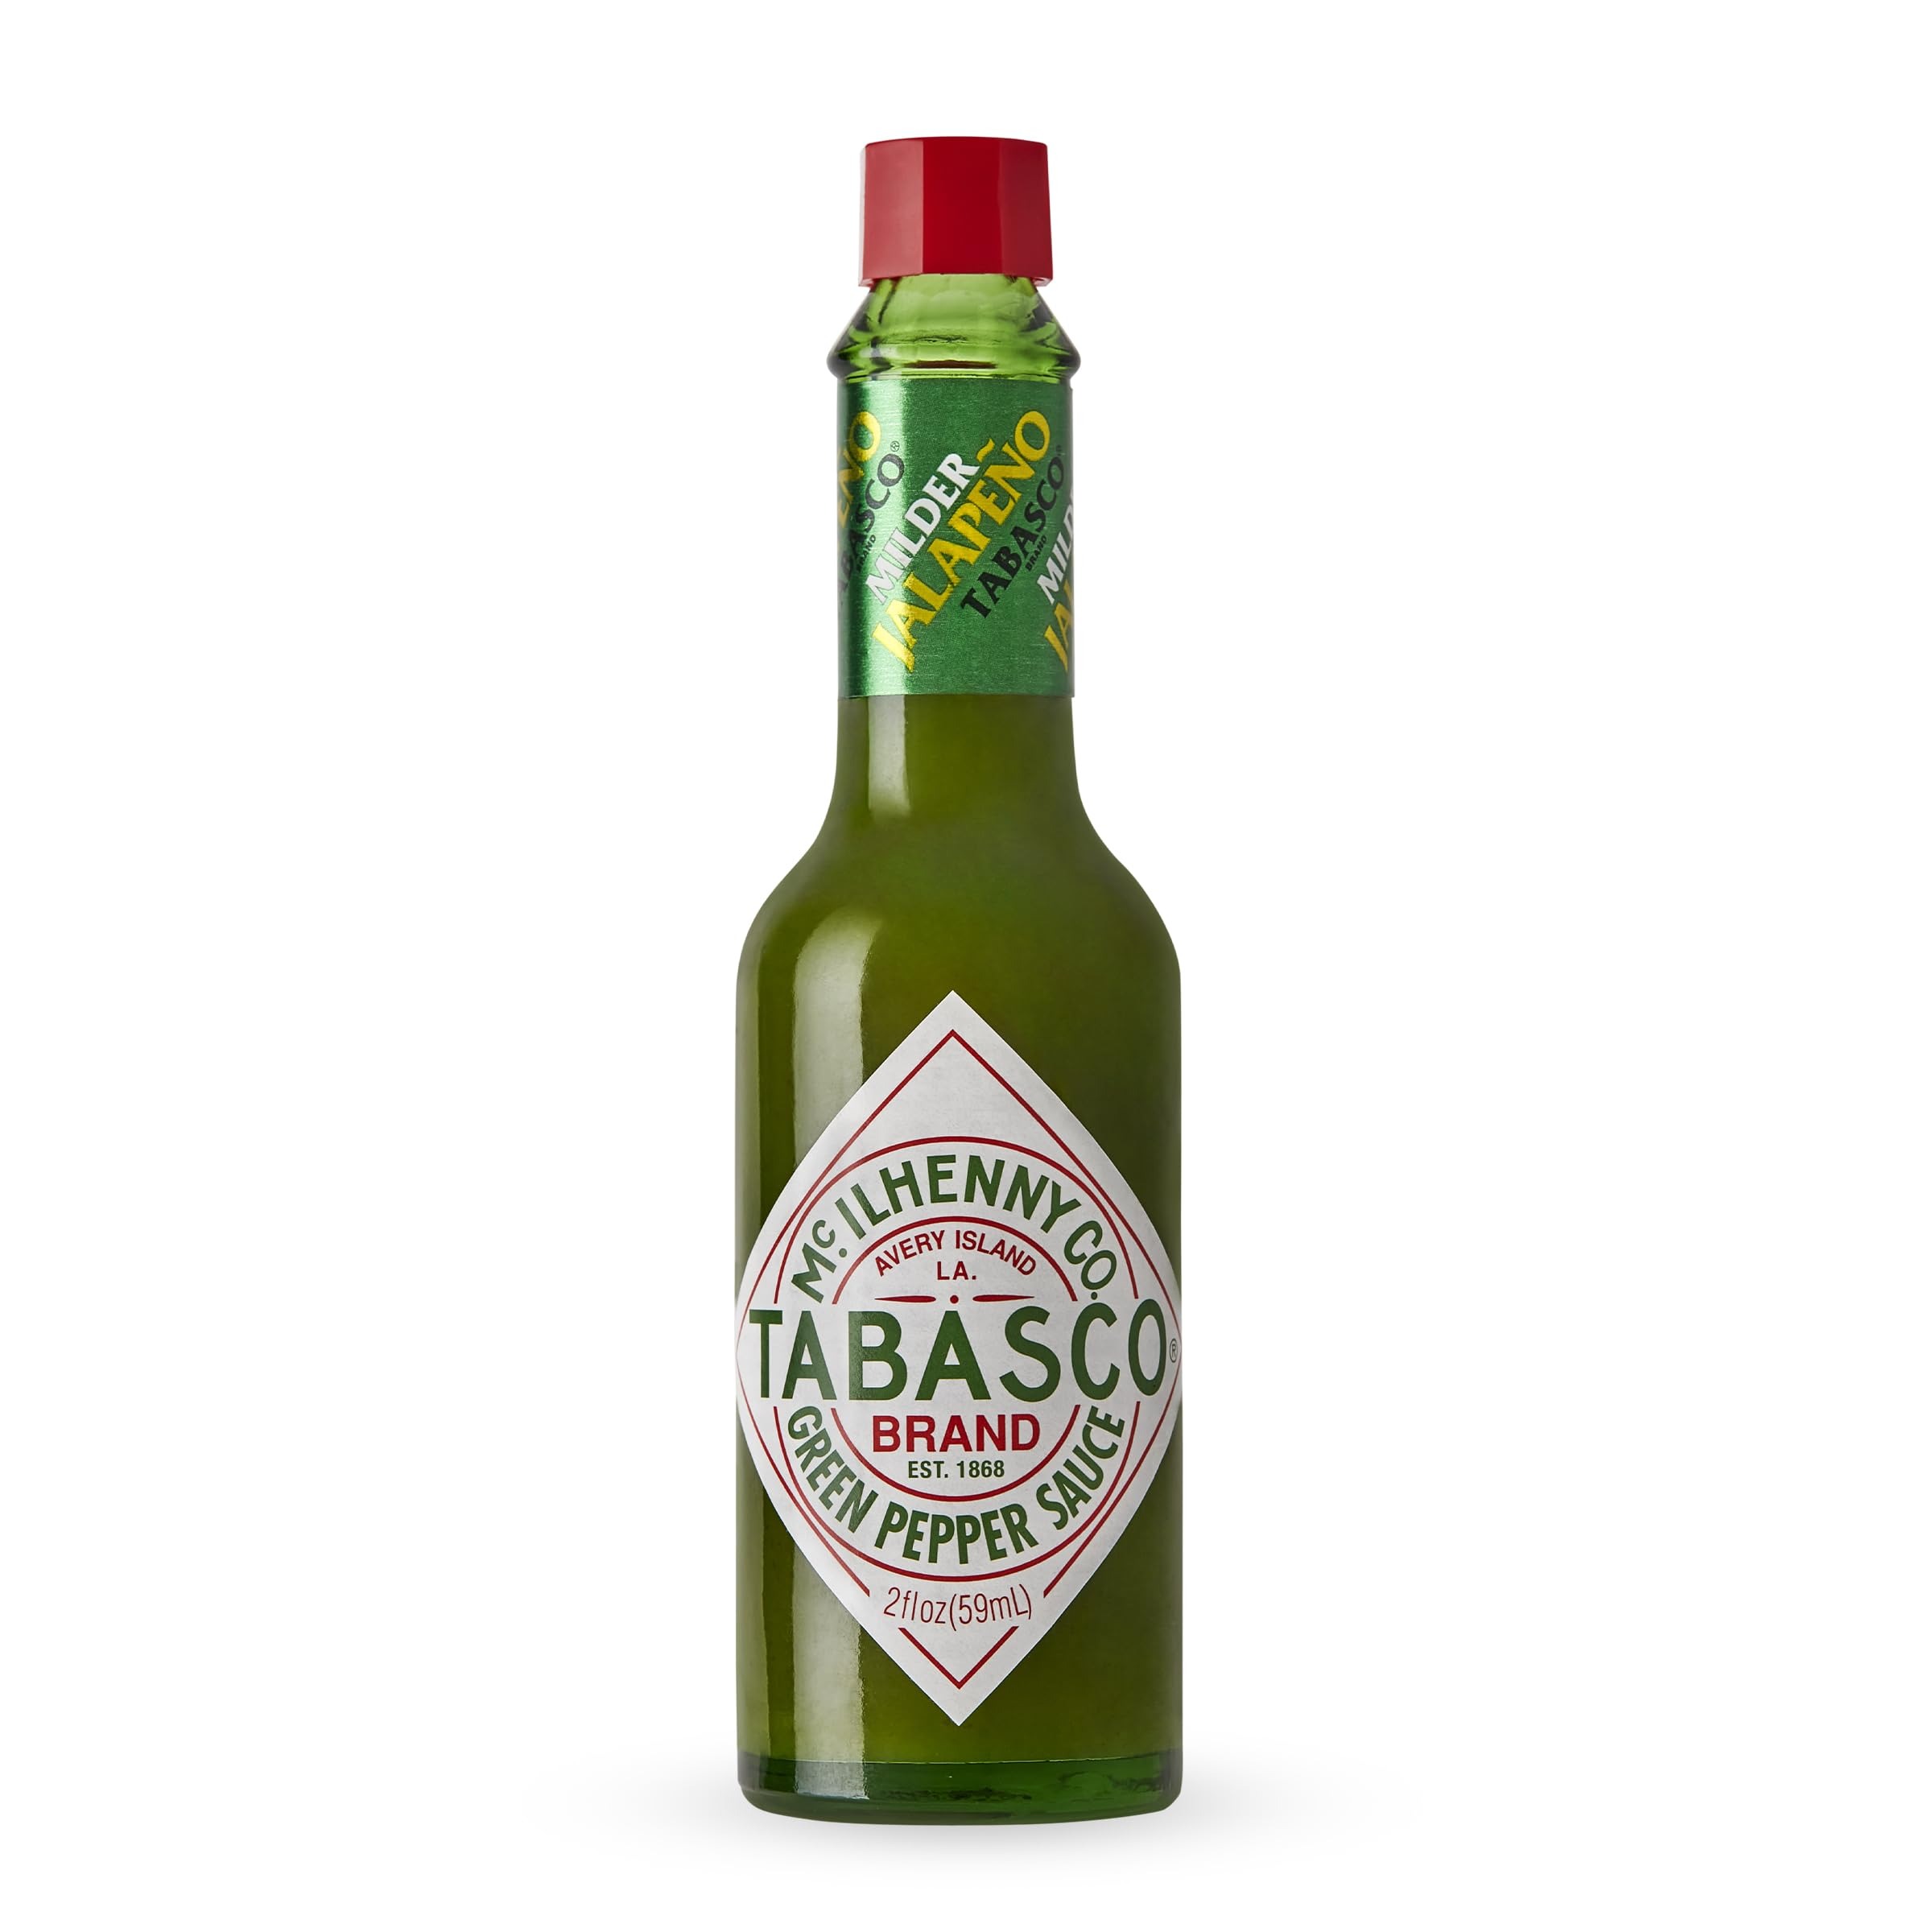
Item Name: TABASCO Brand Green Jalapeno Pepper Sauce, Mild Hot Sauce, Glass Bottle, Versatile, Balanced Jalapeno Sauce, Crisp & Zesty, Great on Mexican Dishes & More, 2 Fl Oz (Pack of 1)
Bullet Point 1: GREEN JALAPENO PEPPER SAUCE: This mild yet flavorful green jalapeno hot sauce adds a signature zest to a variety of dishes and recipes. Enjoy the taste of bright, crisp jalapenos in every bite.
Bullet Point 2: CRISP & ZESTY: TABASCO brand Green Jalapeno Pepper Sauce is great for salads, tacos, and any other occasion that calls for a dash of jalapeño flavor. Add it to guacamole, salsa, burritos, or try it in red beans and rice, paella or that delicious Canadian cocktail, the Bloody Caesar.
Bullet Point 3: LIGHT THINGS UP: With 9 flavor varieties, our sauces can help elevate the flavor of just about any meal. Our green jalapeno pepper sauce pairs well with dips and Mexican cuisine.
Bullet Point 4: Mild heat with a Scoville rating of 600-1200 SHU
Bullet Point 5: Non-GMO Project Verified, gluten free, Kosher, Halal, Vegan and allergen free
Value: 2.0
Unit: Fl Oz

Price: 8.85